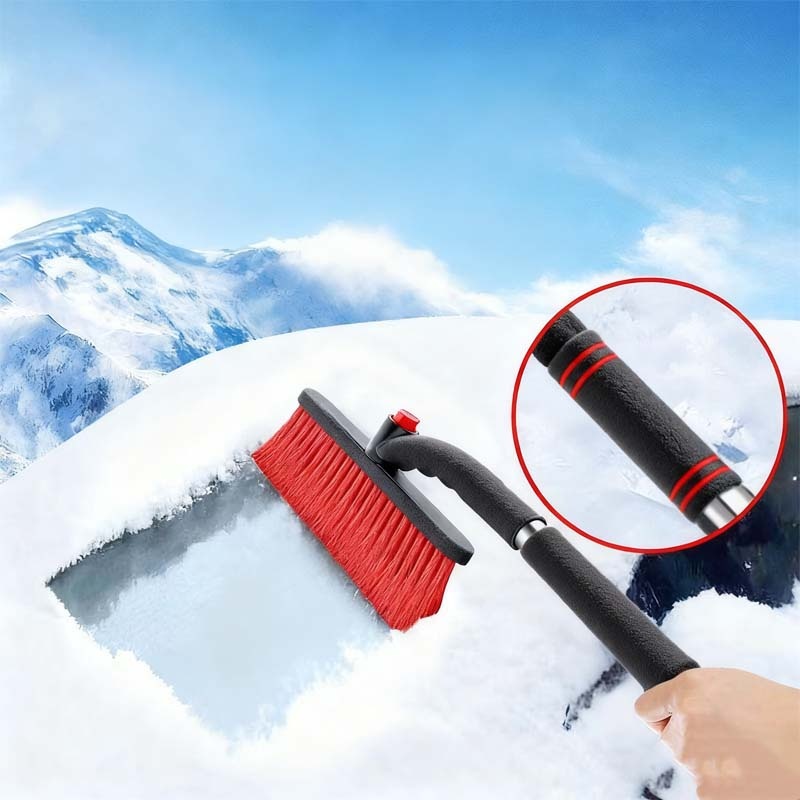
Monitoiminen auton lumiharja jääkaapimella
OMINAISUUDET MONIPUOLINEN LUMEN JA JÄÄN POISTOAINE: Sisältää tiheäharjaksisen harjan lumelle ja pehmeän kumikaapimen jäälle. Poistaa nopeasti sekä pehmeän lumen että pinttyneen jään naarmuttamatta ajoneuvoasi ja varmistaa perusteellisen talvikunnossapidon kaikille auton pinnoille. SÄÄDETTÄVÄ ULOTTUVUUS JA KULMA: Sisäänvedettävä varsi ulottuu 68 cm:stä 83 cm:iin ja harjaspää kääntyy useisiin kulmiin. Tarjoaa optimaalisen vipuvaikutuksen ja peittoalueen lumen auraukseen katoilla, tuulilaseilla ja vaikeasti tavoitettavilla alueilla, mukautuen erilaisiin käyttäjiin ja ajoneuvoihin. AUTOTURVALLINEN RAKENNE: Valmistettu alumiiniseoksesta, muovista ja kumista. Pehmeä kaavin poistaa jään tehokkaasti ja suojaa maalipintaa naarmuilta, tarjoten pitkäkestoisen suorituskyvyn ja turvallisen, tehokkaan talvipuhdistuksen. TILAA SÄÄSTÄVÄ SÄILYTYS: Irrotettava pää ja sisäänvedettävä varsi pienentävät kokonaiskokoa, joten sitä on helppo säilyttää tavaratilassa, autotallissa tai kaapissa. Kompakti muotoilu mahdollistaa vaivattoman kuljetuksen ja pitää työkalun helposti saatavilla viemättä tarpeetonta tilaa. MUKAVA ERGONOMISEN PIDÄTTÄVÄ OTE: Pehmeään sieneen kääritty kahva varmistaa turvallisen ja mukavan otteen myös pakkasolosuhteissa. Ergonominen muotoilu vähentää käsien väsymistä, eristää kylmältä ja varmistaa tehokkaan lumen ja jään poiston vähemmällä rasituksella talvikäytössä. SPEC Väri: Punainen, Sininen Pituus: 68-83 cm Materiaali: Seos, Kumi, Muovi Pakkaus sisältää: 1 * Monitoiminen auton lumiharja jääkaapimella HUOMAUTUKSET Parhaan tuloksen saavuttamiseksi varmista, että kaapimen reuna on tasaisesti pintaa vasten jäätä poistettaessa. Vältä liiallisen voiman käyttöä lumen harjauksessa, jotta herkät ajoneuvon pinnat eivät naarmuunnu vahingossa. Säädettävä pituus ja pyörivä pää on suunniteltu sopimaan monenlaisiin ajoneuvotyyppeihin. Käytön jälkeen puhdista harja ja kaapimen mahdolliset lumijäämät tai jäät ja säilytä niitä kuivassa paikassa tuotteen käyttöiän pidentämiseksi. Salli pieni virhe manuaalisen mittauksen vuoksi. Varmistathan ennen ostamista, ettei se haittaa sinua. Väri ei välttämättä näytä yhtä tarkalta kuin todellisuudessa tietokoneiden näyttöjen välisten erojen vuoksi.
Brand: usubuy
Category: Home & Garden > Lawn & Garden > Snow Removal > Ice Scrapers & Snow Brushes > Snow Brushes